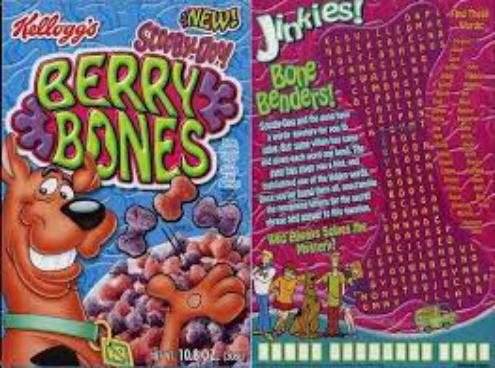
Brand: Berry Bones Scooby-Doo
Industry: Food